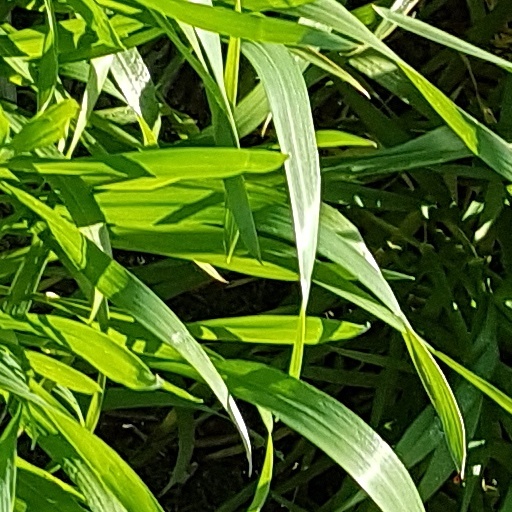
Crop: wheat